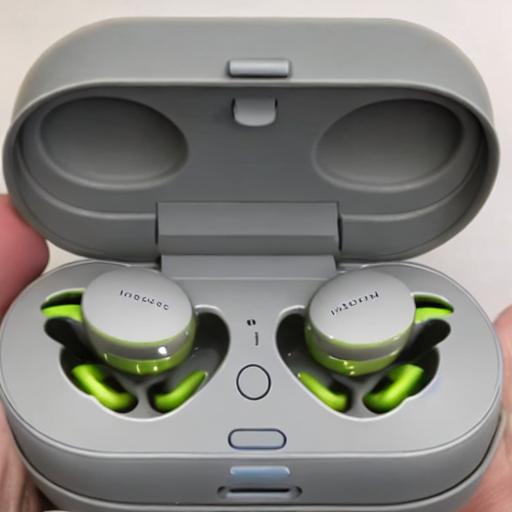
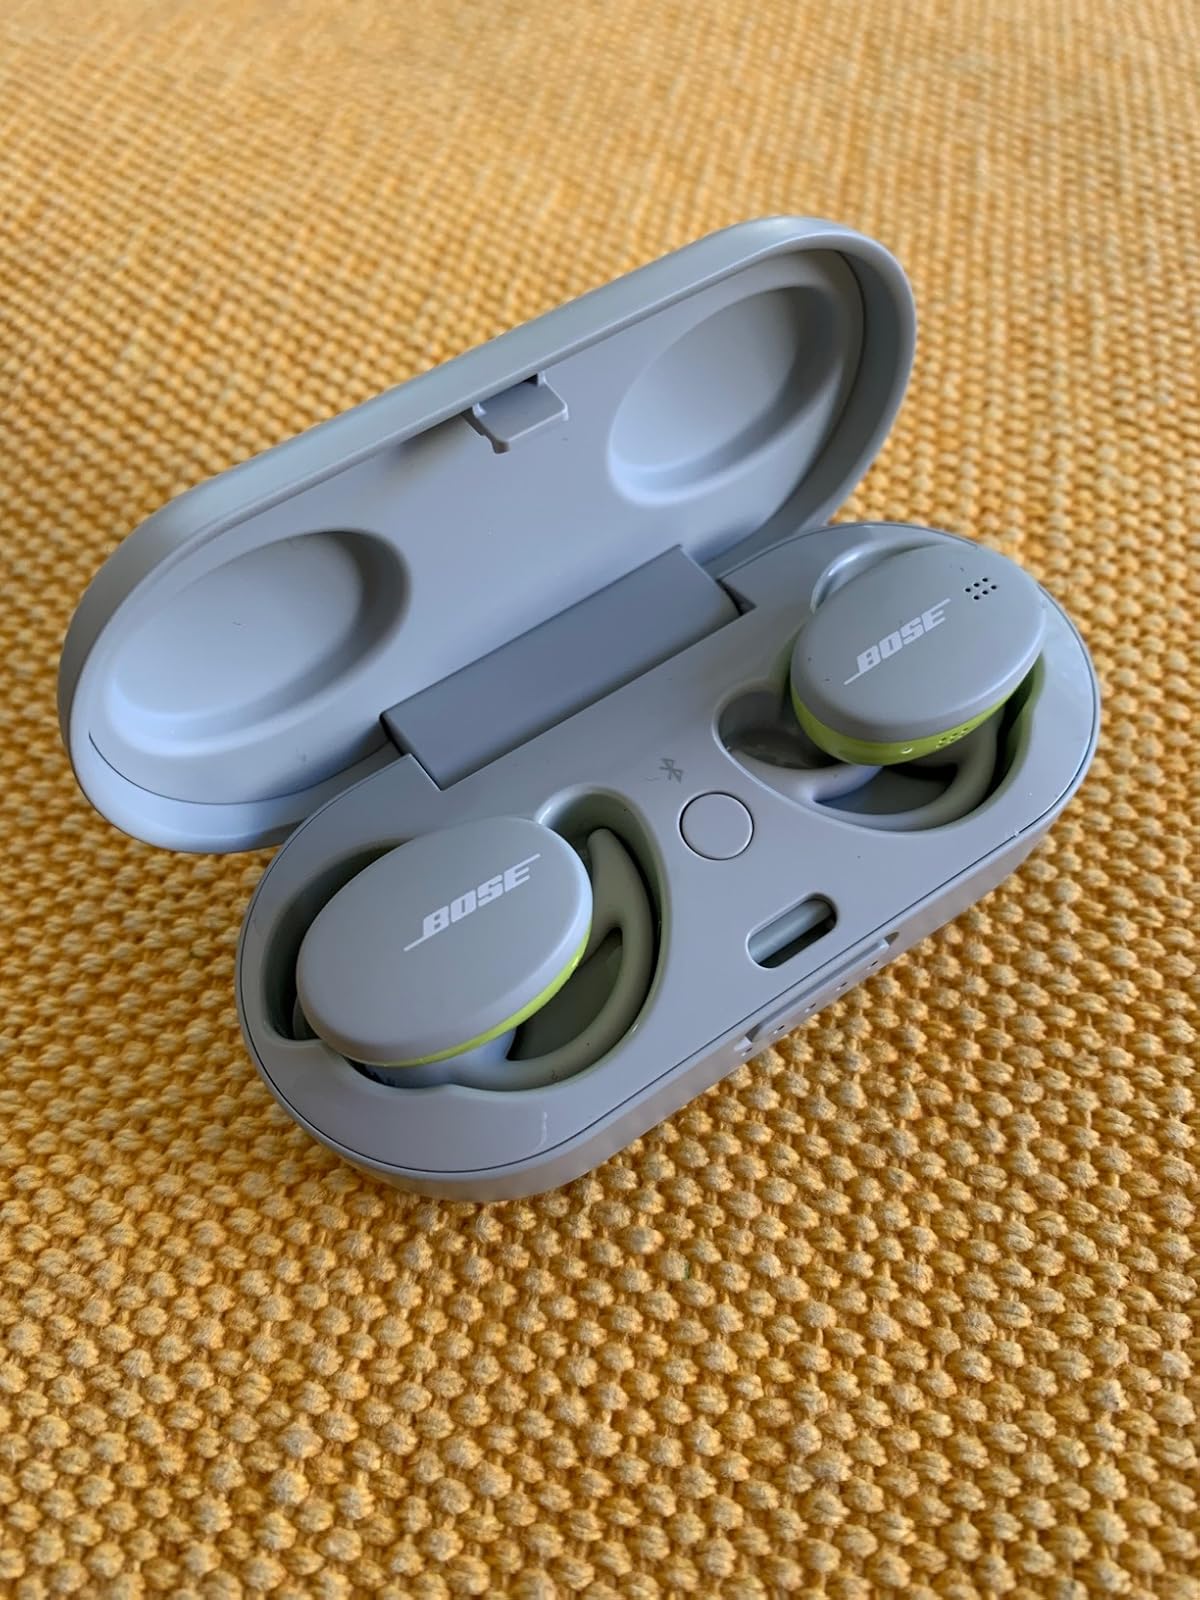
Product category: earbuds
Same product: no